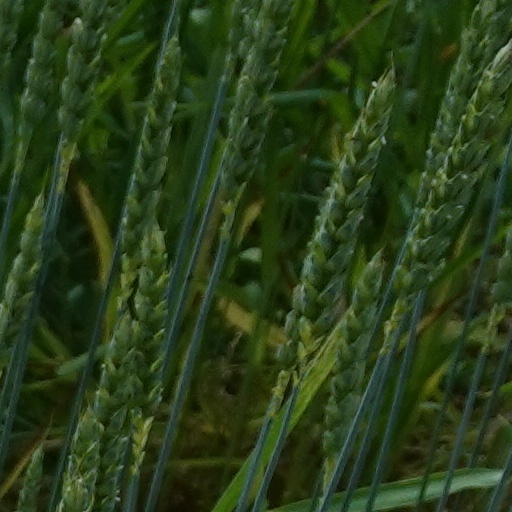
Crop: wheat